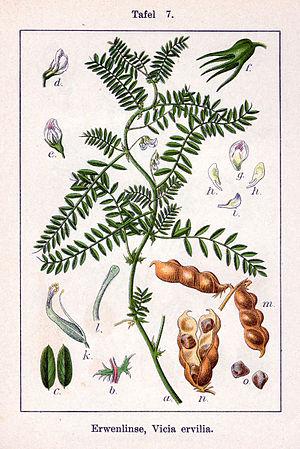
Vicia ervilia est une espèce de plantes dicotylédones de la famille de Fabaceae, sous-famille de Faboideae, originaire du bassin méditerranéen.